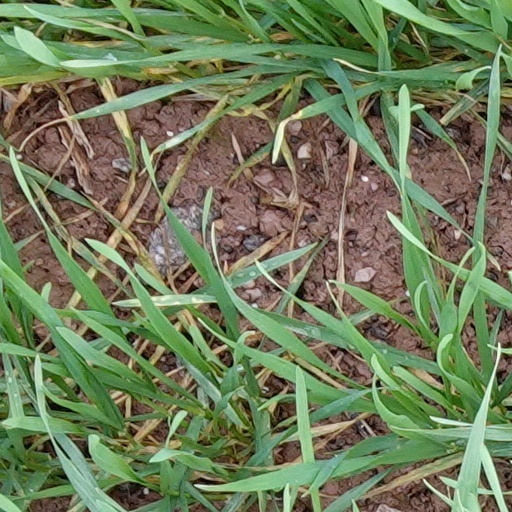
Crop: wheat